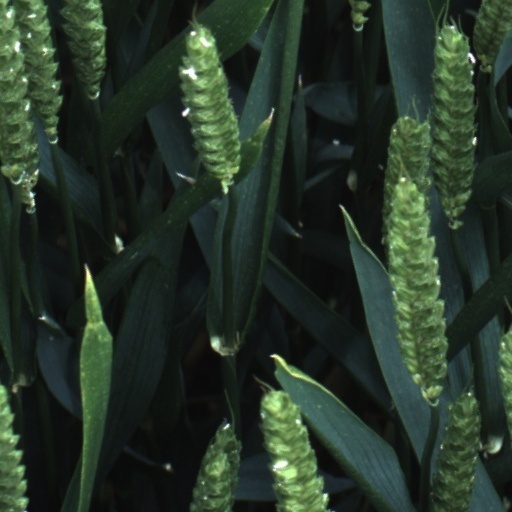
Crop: wheat